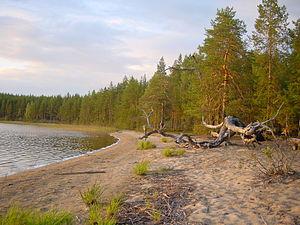
Lieksa est le nom d'une municipalité rurale ainsi que d'une ville de l'est de la Finlande qui appartiennent à la province de Finlande-Orientale et à la région de Carélie du Nord.
Ilomantsi est une municipalité de l'est de la Finlande. Elle fait partie de la province de Finlande-Orientale et de la région de Carélie du Nord.
Le parc national de Patvinsuo est un parc national situé dans l'est de la finlandais à la frontière entre Lieksa et Ilomantsi.